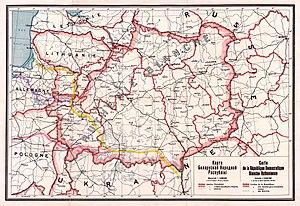
La Russie blanche ou Ruthénie blanche est un nom qui a désigné différentes régions de l'Europe de l'Est, mais le plus souvent ce nom a été donné à la région qui correspond à l'actuelle Biélorussie. De nombreuses langues continuent à utiliser ce nom, maintenant obsolète en français, pour désigner la Biélorussie.